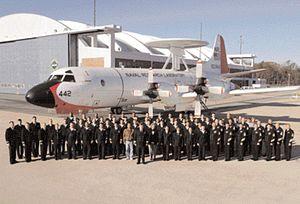
Le VXS-1 est un escadron de l'aéronavale de l'United States Navy opérant pour le Naval Research Laboratory.